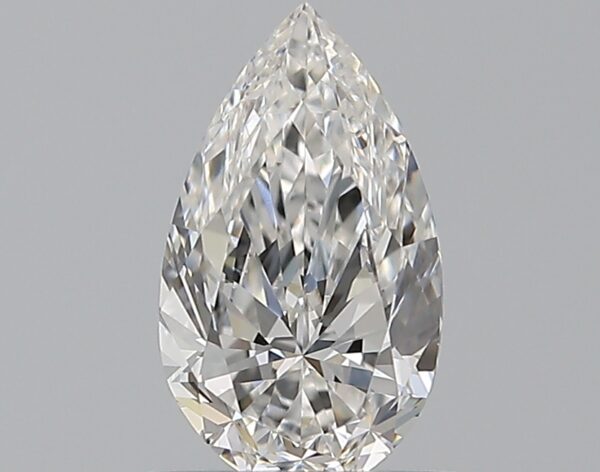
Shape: pear
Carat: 0.59
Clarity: VS1
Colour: F
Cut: EX
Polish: EX
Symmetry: VG
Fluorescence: N
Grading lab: GIA
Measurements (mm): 7.63 x 4.45 x 2.82